Maria Anna of Neuburg

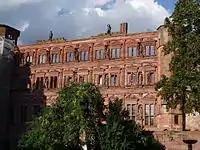
Heidelberg Castle, destroyed by the French in 1689 and never rebuilt; its destruction confirmed Maria Anna's anti-French opinions

When Philip William succeeded Charles of Simmern as Count of the Palatinate in May 1685, Louis XIV claimed half of it. The French invaded in September 1688 and before withdrawing in 1689, they destroyed much of Heidelberg, plus another 20 substantial towns and numerous villages. Although the policy was applied across the Rhineland, the Palatinate was raided again in 1693, and the devastation shocked much of Europe.